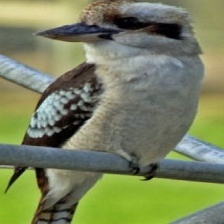
Species: KOOKABURRA
Scientific name: DACELO